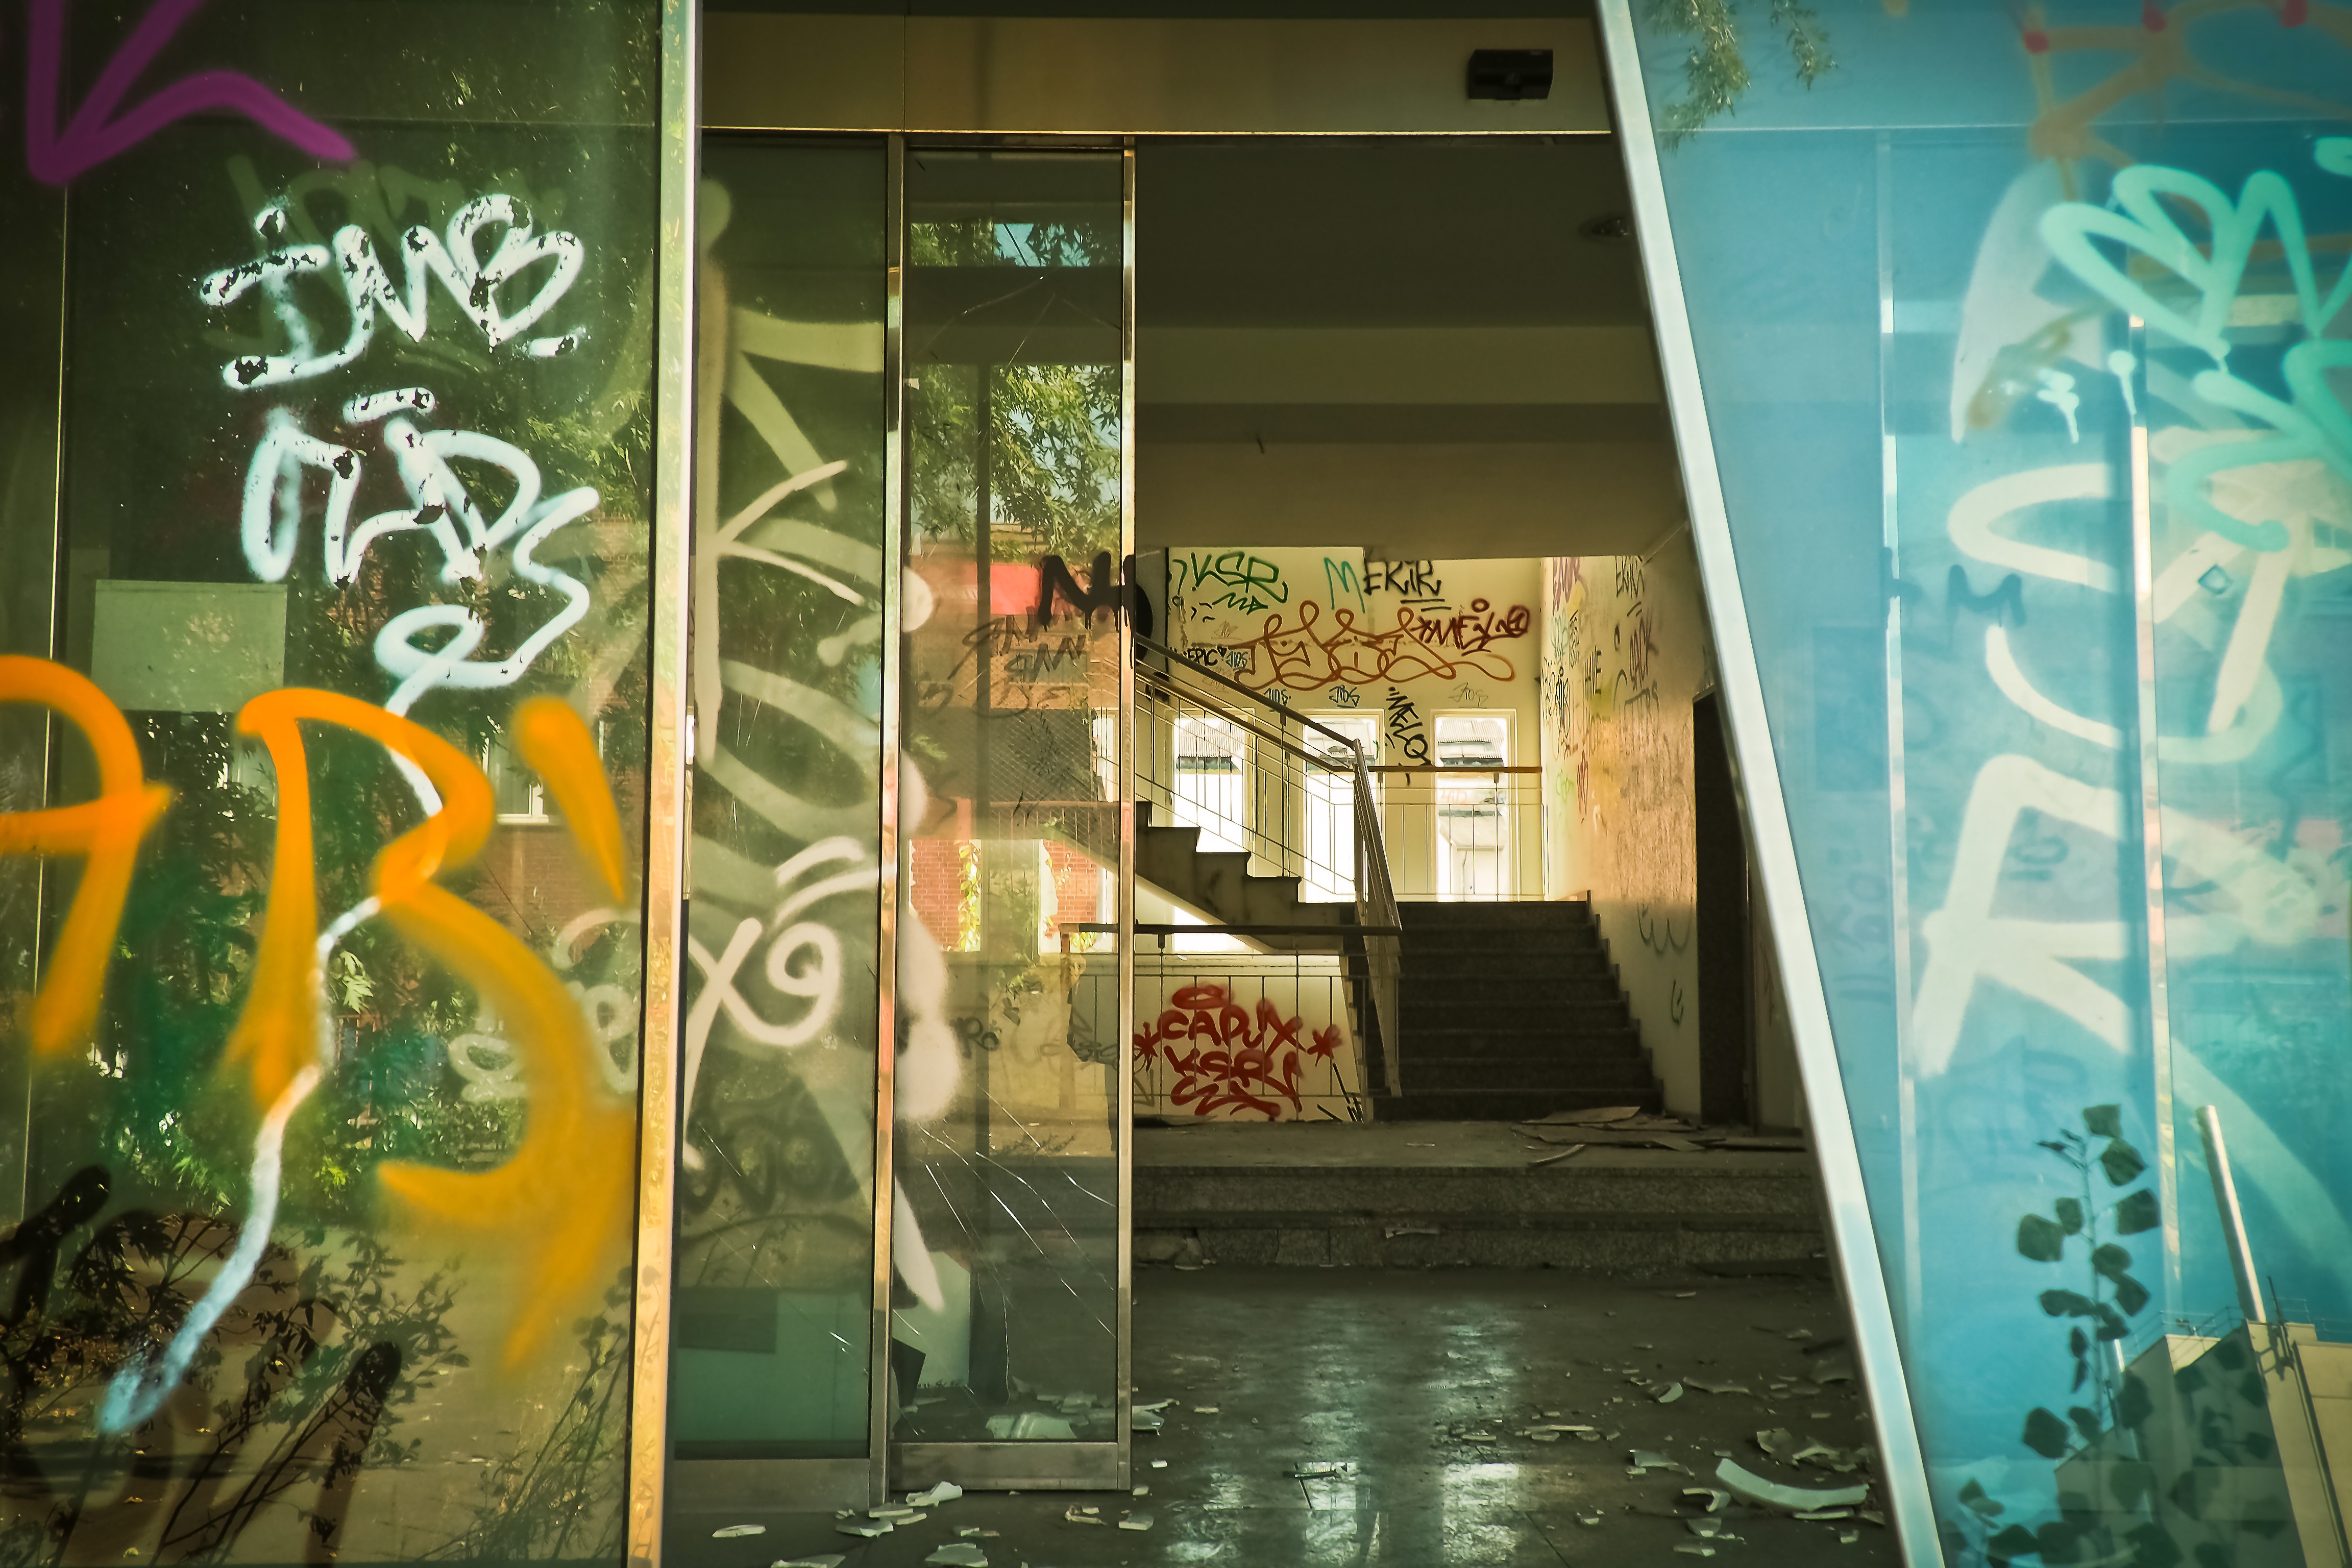
architecture, glass, building, old, home, staircase, color, broken, office, factory, decay, ruin, old building, graffiti, office building, painting, destroyed, art, vandalism, mural, gloomy, input, leave, wall painting, lost places, pforphoto, industrial building, lapsed, modern art, run down, urban area, display window